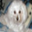
Label: dog